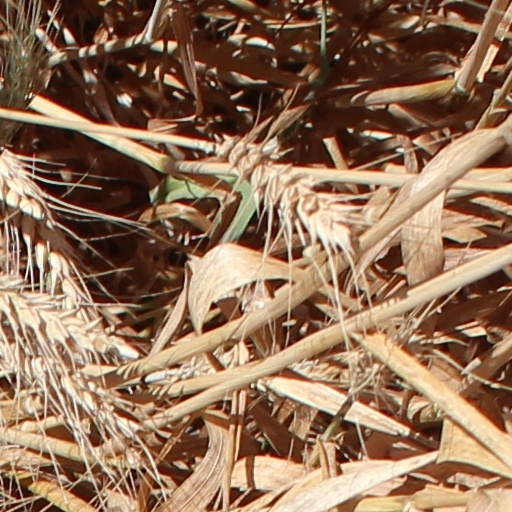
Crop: wheat